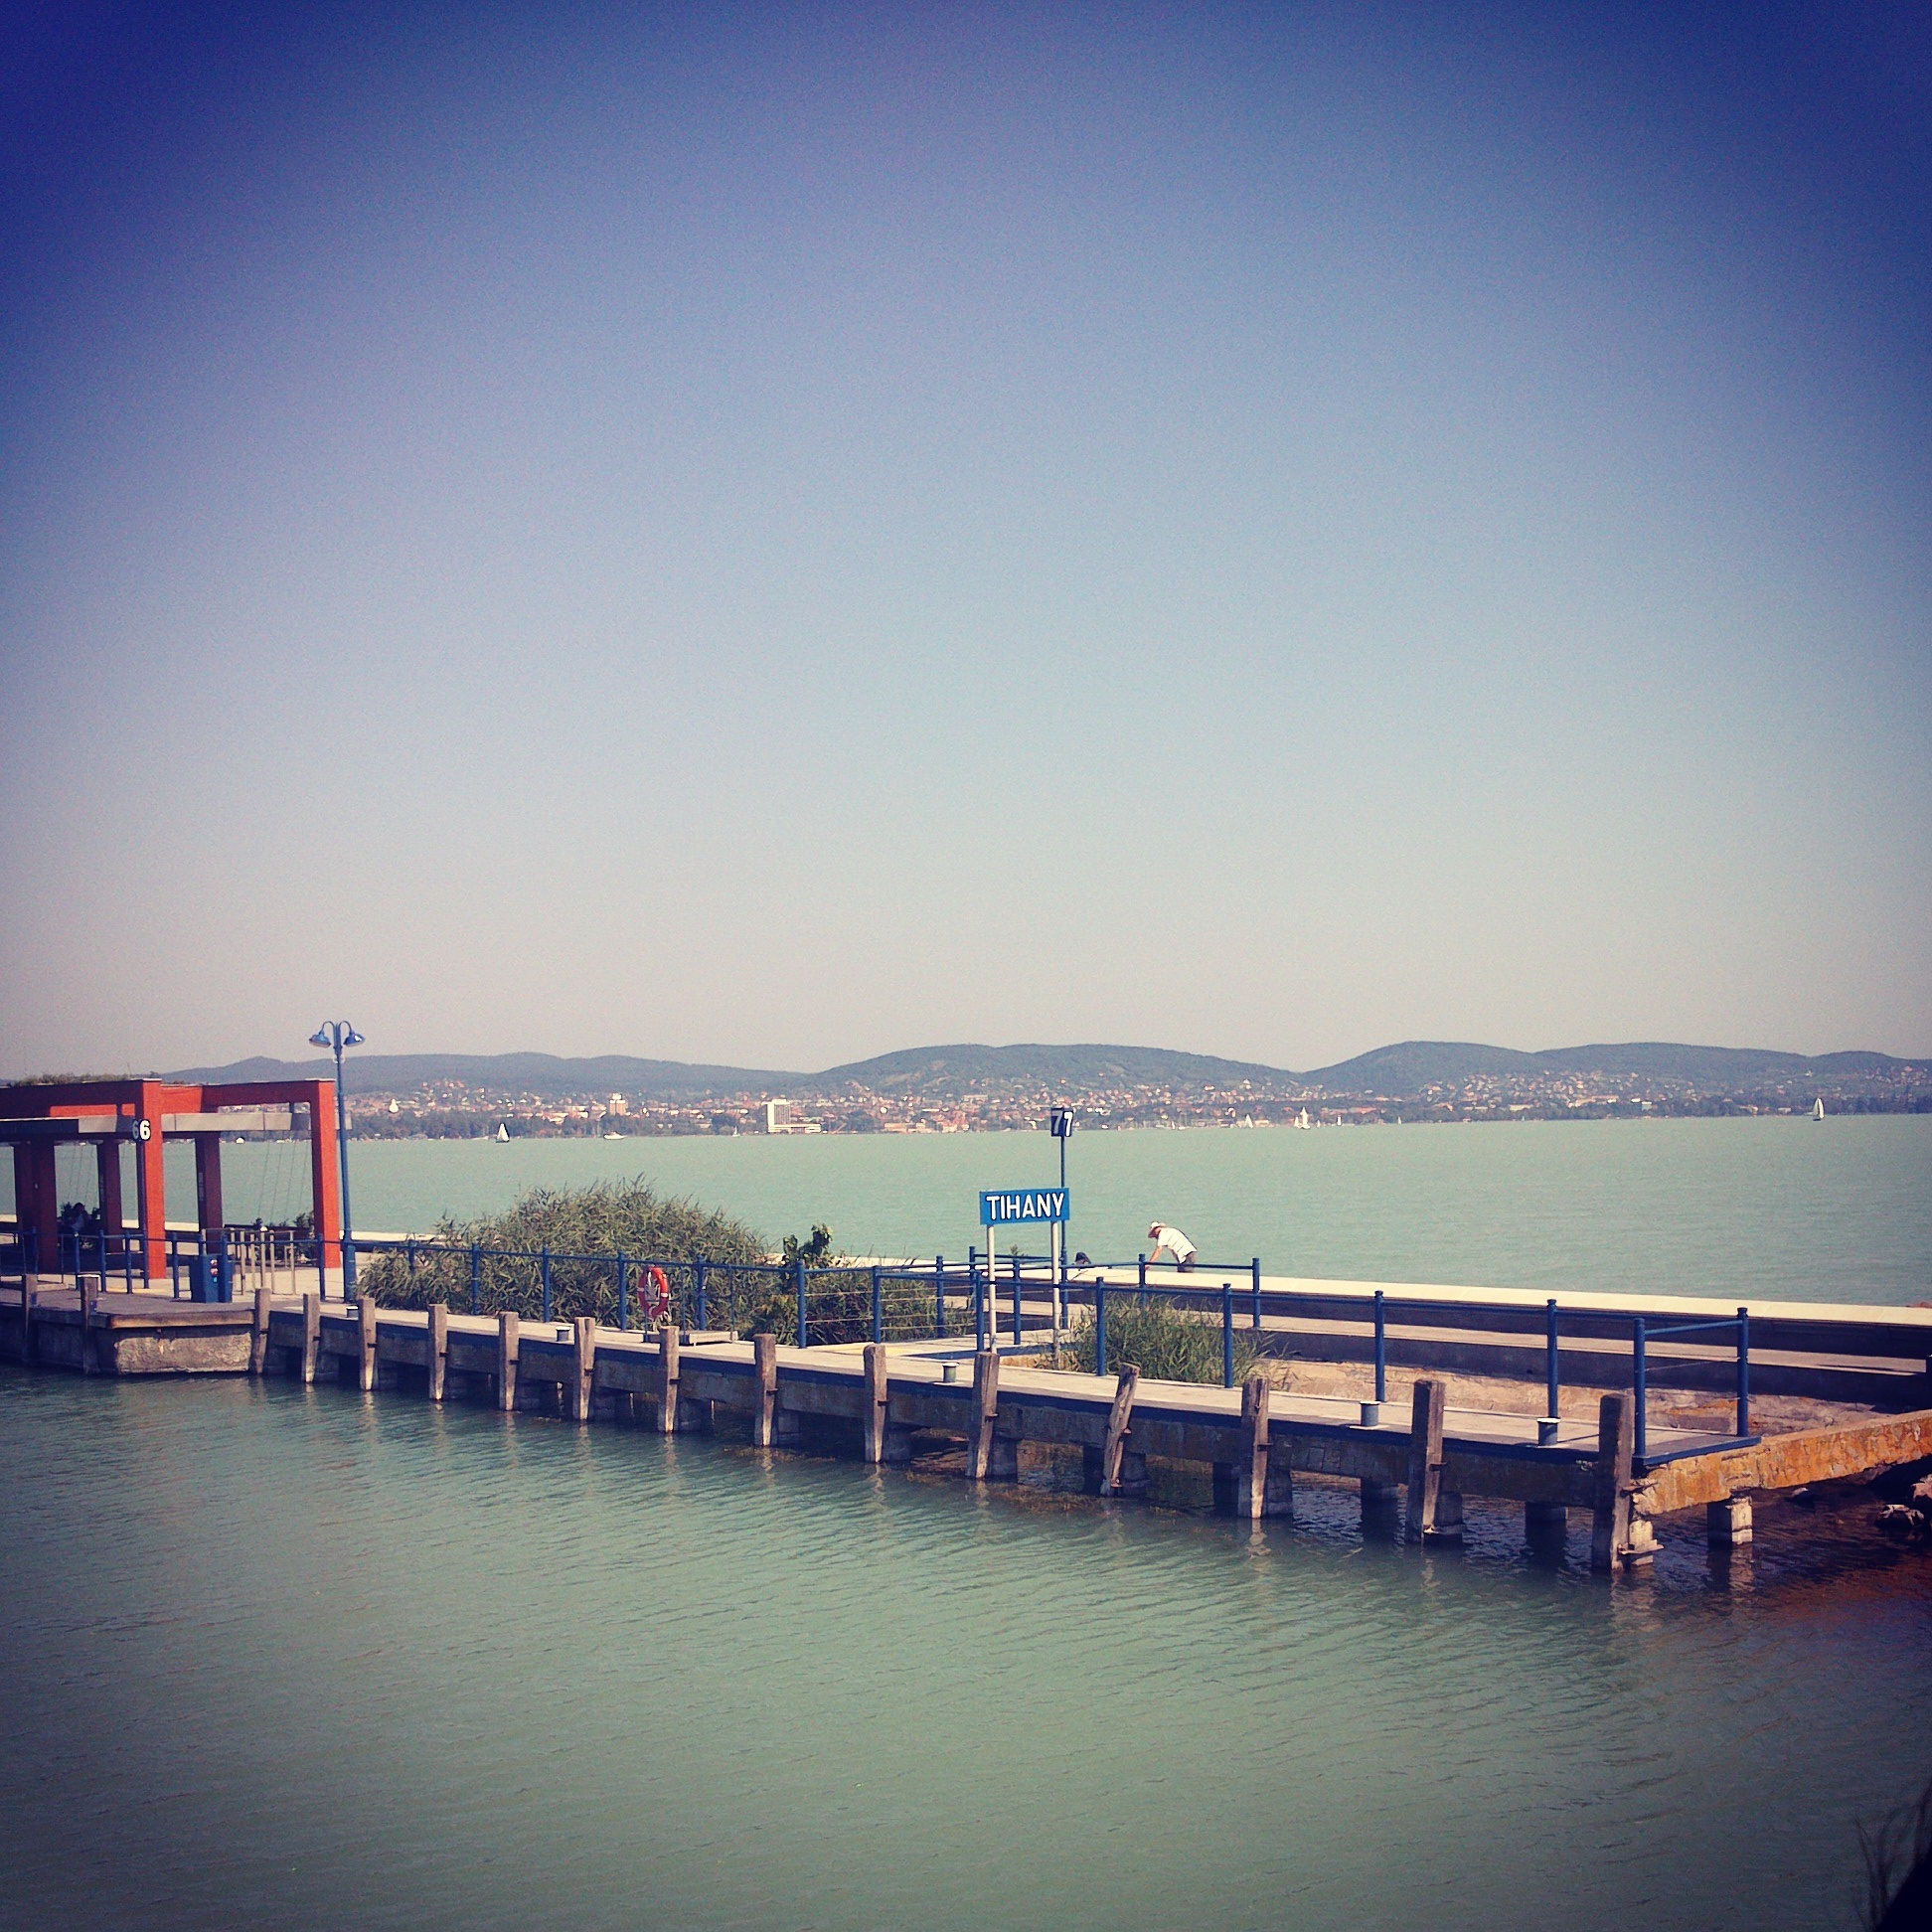
sea, coast, water, ocean, horizon, dock, sky, sunrise, bridge, morning, wave, dawn, pier, cityscape, summer, dusk, evening, reflection, bay, hungary, lake balaton, tihany, atmospheric phenomenon, atmosphere of earth